Dieter Herzog

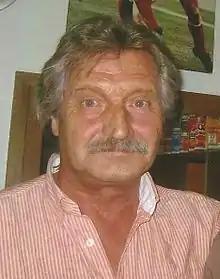
Herzog in 2013

Dieter Herzog (born 15 July 1946 in Oberhausen) is a former German international football player.